Koźmin Wielkopolski

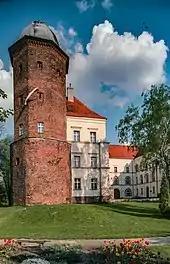
Koźmin Wielkopolski Castle, now a museum

A medieval Polish settlement existed at the site as early as the 12th century. The oldest known mention of Koźmin comes from 1232, it was a village owned by the Knights Templar. It was granted town rights between 1251 and 1283. In 1338, King Casimir III the Great gave the town to Maćko Borowiec, who built a castle there. The castle, located along present-day Zamkowa Street, is still in use today; it houses a school and the Muzeum Ziemi Koźminskiej (Museum of the Koźmin Land).